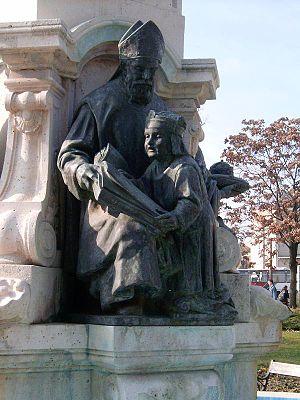
Étienne Iᵉʳ ou saint Étienne, né vers 975 et mort le 15 août 1038, fonde le royaume de Hongrie dont il devient le roi en 1000 ou en 1001. Canonisé en 1083 pour l'évangélisation de son pays, il est aujourd'hui considéré comme le saint patron de la Hongrie.